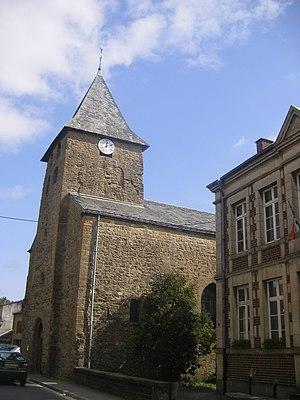
Église Saint-Jean-Baptiste de Warcq (Ardennes, France) This building is classé au titre des Monuments Historiques. It is indexed in the Base Mérimée, a database of architectural heritage maintained by the French Ministry of Culture,
Warcq est une commune française, située dans le département des Ardennes en région Grand Est.